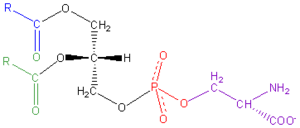
Fosfatidylserin
Strukturformlen for fosfatidylserin. R angiver carbonkæder.
Fosfatidylserin er et fosfolipid indeholdende aminosyren serin. I cellemembraner holdes fosfatidylserin typisk i det indre blad af cellemembranen af enzymet flippase. Når en celle undergår apoptose, flyttes nogle af fosfatidylserin-molekylerne til overfladen af cellen som et signal til fagocytterne om at æde den døde celle.